Australian Performing Arts Collection

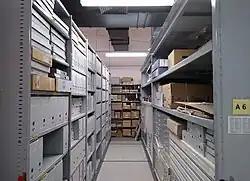
The APAC collection in storage

The Australian Performing Arts Collection at Arts Centre Melbourne, formerly known as Performing Arts Museum (PAM), is the largest specialist performing arts collection in Australia, with over 780,000 items relating to the history of circus, dance, music, opera and theatre in Australia and of Australian performers overseas.